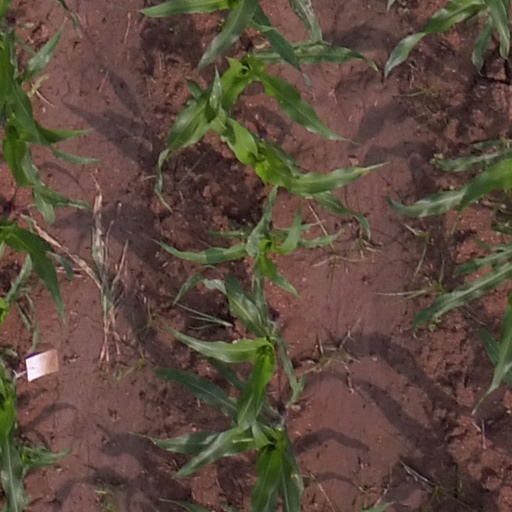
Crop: maize; corn